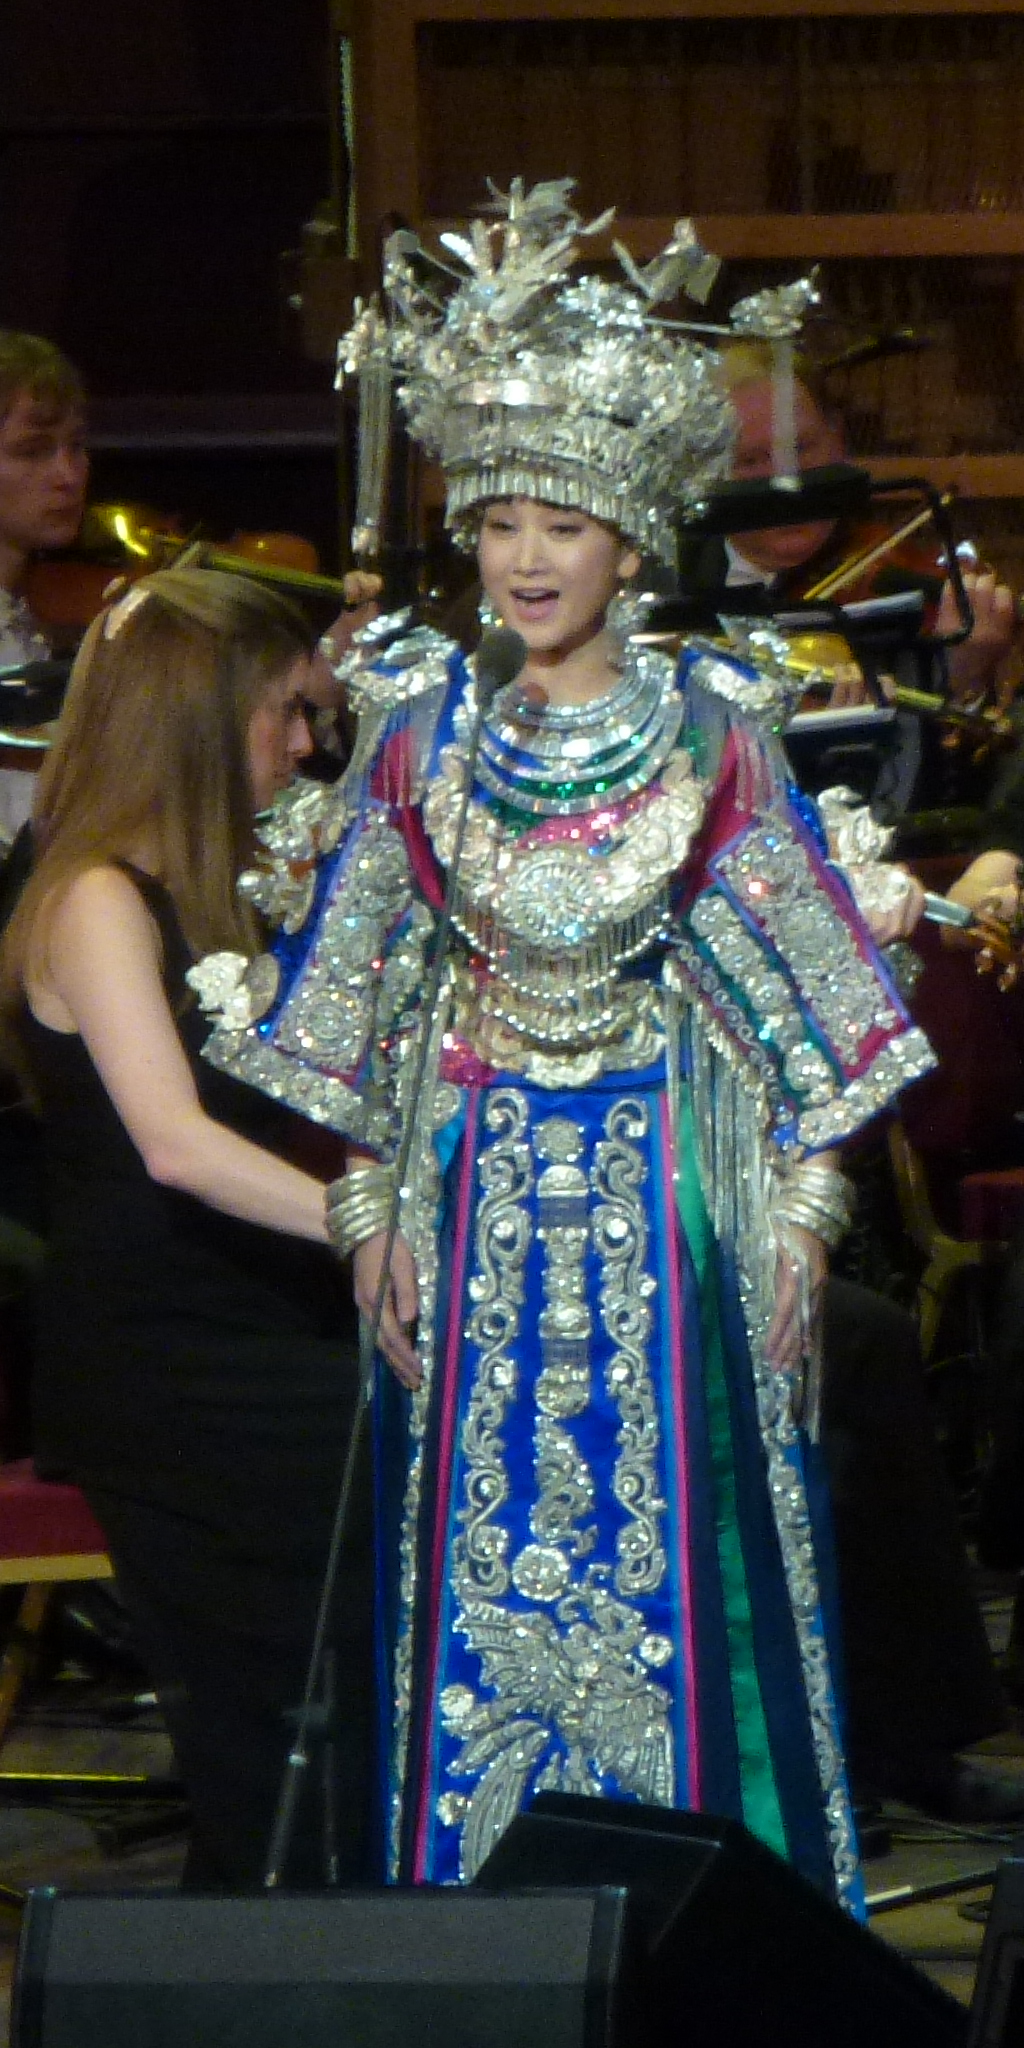
ซ่ง จู่อิง

| image = File:Song Zuying East Meets West.jpg
| caption = ซ่งจู่อิง ขณะกำลังขับร้องเพลง 龙船调 ในขณะที่ใส่ชุดประจำเผ่า แม้ว ขณะแสดงคอนเสริต์ที่ รอยัล อัลเบล์ต ฮอล์,ลอนดอน
| name = ซ่ง จู่อิง宋祖英
| native_name_lang = zh-hans
| birth_place = อำเภอกู่จั้ง มณฑลหูหนาน
| nationality = จีน
| ethnicity = แม้ว
| occupation = นักร้อง
ซ่ง จู่อิง (; พินยิน: Sòng Zǔyīng; ) เป็นนักร้องเพลง ผู้ได้ฉายาว่า ราชินีเพลงพื้นบ้านจีน
==ประวัติ==
ซ่ง จู่อิง ถือกำเนิดในครอบครัวชาวแม้ว ในหมู่บ้านแม้วที่ยากจนแห่งหนึ่งในอำเภอ กู่จั้ง มณทลหูหนาน เธอใช้ชีวิตทั่วไปเหมือนกับเด็กคนอื่น โดยในวัยเด็กนั้นเธอเริ่มร้องเพลงตามมารดาของเธอซึ่งเป็นเพลงพื้นบ้านของชนเผ่า แม้ว โดยไม่ได้รับการฝึกฝนร้องเพลงมาแต่อย่างใด จนกระทั่งเมื่อเธอมีอายุ 15 ปี ซ่งจู่อิงเรียนจบโรงเรียนมัธยมต้น ในปีนั้น คณะละครของอำเภอกู่จั้งกำลังรับสมัครนักแสดง เวลานั้น บิดาของซ่งจู่อิงพึ่งถึงแก่กรรม เธอเดินเข้าสู่ห้องสอบด้วยความทุกข์ระทบ หนึ่งเดือนให้หลัง เธอได้เข้าคณะละครของอำเภอแห่งนั้น ต่อมา ซ่งจู่อิงถูกย้ายไปยังคณะนาฏศิลป์เหยาตู่เจีย ไม่ถึงหนึ่งเดือน ซ่งจู่อิงก็สอบเข้าคณะดนตรีระบำของสถาบันชนชาติของส่วนกลาง และเรียนจบในปี 2530 เดือนตุลาคมปี 2531 การแข่งขันนักร้องทั่วประเทศชิงถ้วย”จินหลง”ที่จัดโดยสมาคมดนตรีแห่งชาติจีนได้จัดขึ้นที่เมืองฉังซา ซ่งจู่อิงได้คว้ารางวัลทองคำในการแข่งขันครั้งนี้โดยได้ร้องเพลง “อาเกอโม่โจ่ว”หรือแปลว่า พี่ชายอย่าจากไป ซึ่งมีท่วงทำนองของชนชาติม้ง นายจินเที่ยหลิน นักการศึกษาด้านดนตรีที่มีเชื่อเสียง กรรมการตัดสินของการประกวดร้องเพลงครั้งนั้นได้รับเธอเป็นลูกศิษย์ ต่อมา ในงานเทศกาลตรุษจีนของCCTV ซ่งจู่อิงได้ร้องเพลงชื่อ ”เสี่ยวเปยโหล่” จนมีชื่อเสียงโด่งดัง ปี 2534 ซ่งจู่อิงย้ายเข้าคณะนาฎศิลกลุ่มการเมืองของทหารเรือจีน ปัจจุบัน เธอเป็นนักแสดงชั้นหนึ่งของชาติ และได้เบี้ยเลี้ยงพิเศษของรัฐบาล
ซ่งจู่อิงมีระดับเสียงร้องกว้าง เสียงหวาน เธอไม่เพียงแต่ชำนาญด้านการร้องเพลงจีนเท่านั้น หากยังใช้วิธีการขับร้องของฝรั่งที่เปนวิทยาศาสตร์มาใช้ในการร้องเพลงจีนด้วย ขณะร้องเพลง เธอจะสนใจในด้านการออกเสียง และอารมณ์ความรู้สึกและจัดวางให้ถูกต้องตรงกับความหมายในเพลงกลายเป็นท่วงทำนองการขับร้องที่มีเอกลักษณ์ของตน
เพลง “เสี่ยวเปยโหล่””ล่าเมยจือ”หรือแปลว่า สาวเผ็ดร้อน”ห่าวรึจือ”หรือแปลว่า วันดีงาม”ไอ้หวั่วจงหวา”หรือแปลว่า รักแผ่นดินจีน”ด้าตี้เฟยเกอ”เสียงเพลงบนแผ่นดินใหญ่”ดงซีหนันเป่ยปิง”หรือแปลว่า นายทหารจากสารทิศ”ปิงเกอๆ”หรือแปลว่า พี่ทหาร”โตแล้วฉันจะเป็นเธอ”เป็นต้น เพลงที่ซ่งจู่อิงขับร้องนั้นแพร่หลายอย่างกว้างขวางในจีนและในชาวจีนพ้นทะเลของโลก แฟนเธอมีอยู่ทั่วไปในประเทศจีนทั้งในเมืองต่างๆ ในชนบท บนภูเขาหิมะและ หมู่บ้านตามชายแดนในเขตชนชาติส่วนน้อยของจีนด้วย
ปี 2543 ซ่งจู่อิงได้สมญานามว่าเป็นศิลปินที่มีจิตใจดีงามที่สหพันธ์ศิลบินจีนมอบให้ ปีเดียวกัน ได้รางวัลแสดงดนตรีร้องเพลงพื้นเมืองที่ยอดเยี่ยมของชาวจีนในโลก ปี 2545 ซ่งจู่อิงได้จัดคอนเสิร์ตร้องเพลงเดี่ยวที่โรงละครซิดนี่ย์ ปี 2546 เธอได้จัดคอนเสิร์ตดร้องเพลงเดี่ยวที่หอดนตรีโกลเด้นคอนเสิร์ตที่กรุงเวียนนา ล้วนประสบผลสำเร็จเป็นอย่างมาก
==รางวัลที่ได้รับ==
*รางวัลชนะเลิศอันดับ 1 Place Award of China Vocal Contest of Minority Nationality
*รางวัล Golden Award of MTV Contest ของสถานีโทรทัศน์ CCTV
*รางวัล Golden Award of the Nationality Group of “นักร้องที่มีคนชื่นชอบมากมี่สุด” ของ CPB แห่งสาธารณรัฐประชาธิปไตยประชาชนจีน
*รางวัลชนะเลิศอันดับ 1 “Starlight Award” of China National Broadcasting and Television Department
*รางวัล The Award of Golden Disc แห่ง สาธารณรัฐประชาธิปไตยประชาชนจีน
*รางวัล Award of Outstanding Contribution of Chinese National Vocality ของสถานีโทรทัศน์ CCTV
*รางวัล Award of Club for the opera สาธารณรัฐประชาธิปไตยประชาชนจีน
*รางวัล Artist of Moral and Ability, by China Ministry of Personnel and China Literature Association.
*รางวัล Award of Charity in China by China Department of People’s Affairs
==ผลงานที่มีชื่อเสียง==
*เพลง 茉莉花 ซึ่งเป็นเพลงพื้นบ้านของเจียงซู
*เพลง 辣妹子 บทเพลงพื้นบ้านของหู-หนาน
*เพลง 小背篓
*เพลง 海风阵阵愁煞人, 珊湖颂
*เพลง 今日苗山歌最多
*เพลง 爱我中华
ไฟล์:Song Bocelli Lang East Meets West.jpg|left|thumb|300px|ซ่ง จู่ อิง ขณะกำลังขับร้องเพลง Time to Say Goodbye ณ การแสดง คอนเสริต์ East Meets West concert.
หมวดหมู่:นักร้องจากมณฑลหูหนาน
หมวดหมู่:นักร้องหญิงชาวจีน